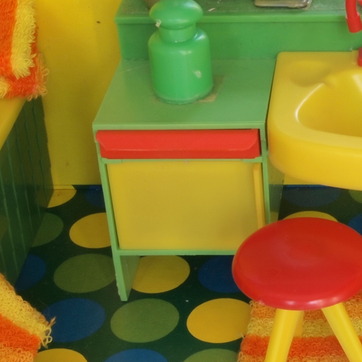
Material: plastic